Bury St Edmunds Abbey

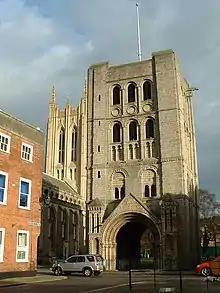
The Norman Tower, a gateway and bell tower in front of the new cathedral tower

The Abbey of Bury St Edmunds was once among the richest Benedictine monasteries in England, until its dissolution in 1539. It is in the town that grew up around it, Bury St Edmunds in the county of Suffolk, England. It was a centre of pilgrimage as the burial place of the Anglo-Saxon martyr-king Saint Edmund, killed by the Great Heathen Army of Danes in 869. The ruins of the abbey church and most other buildings are merely rubble cores, but two very large medieval gatehouses survive, as well as two secondary medieval churches built within the abbey complex.